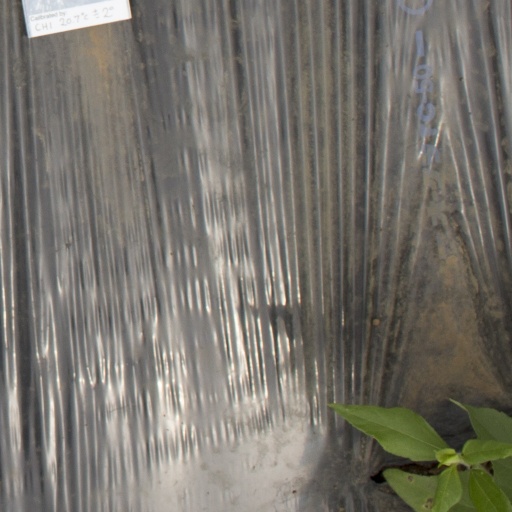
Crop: Jerusalem artichoke